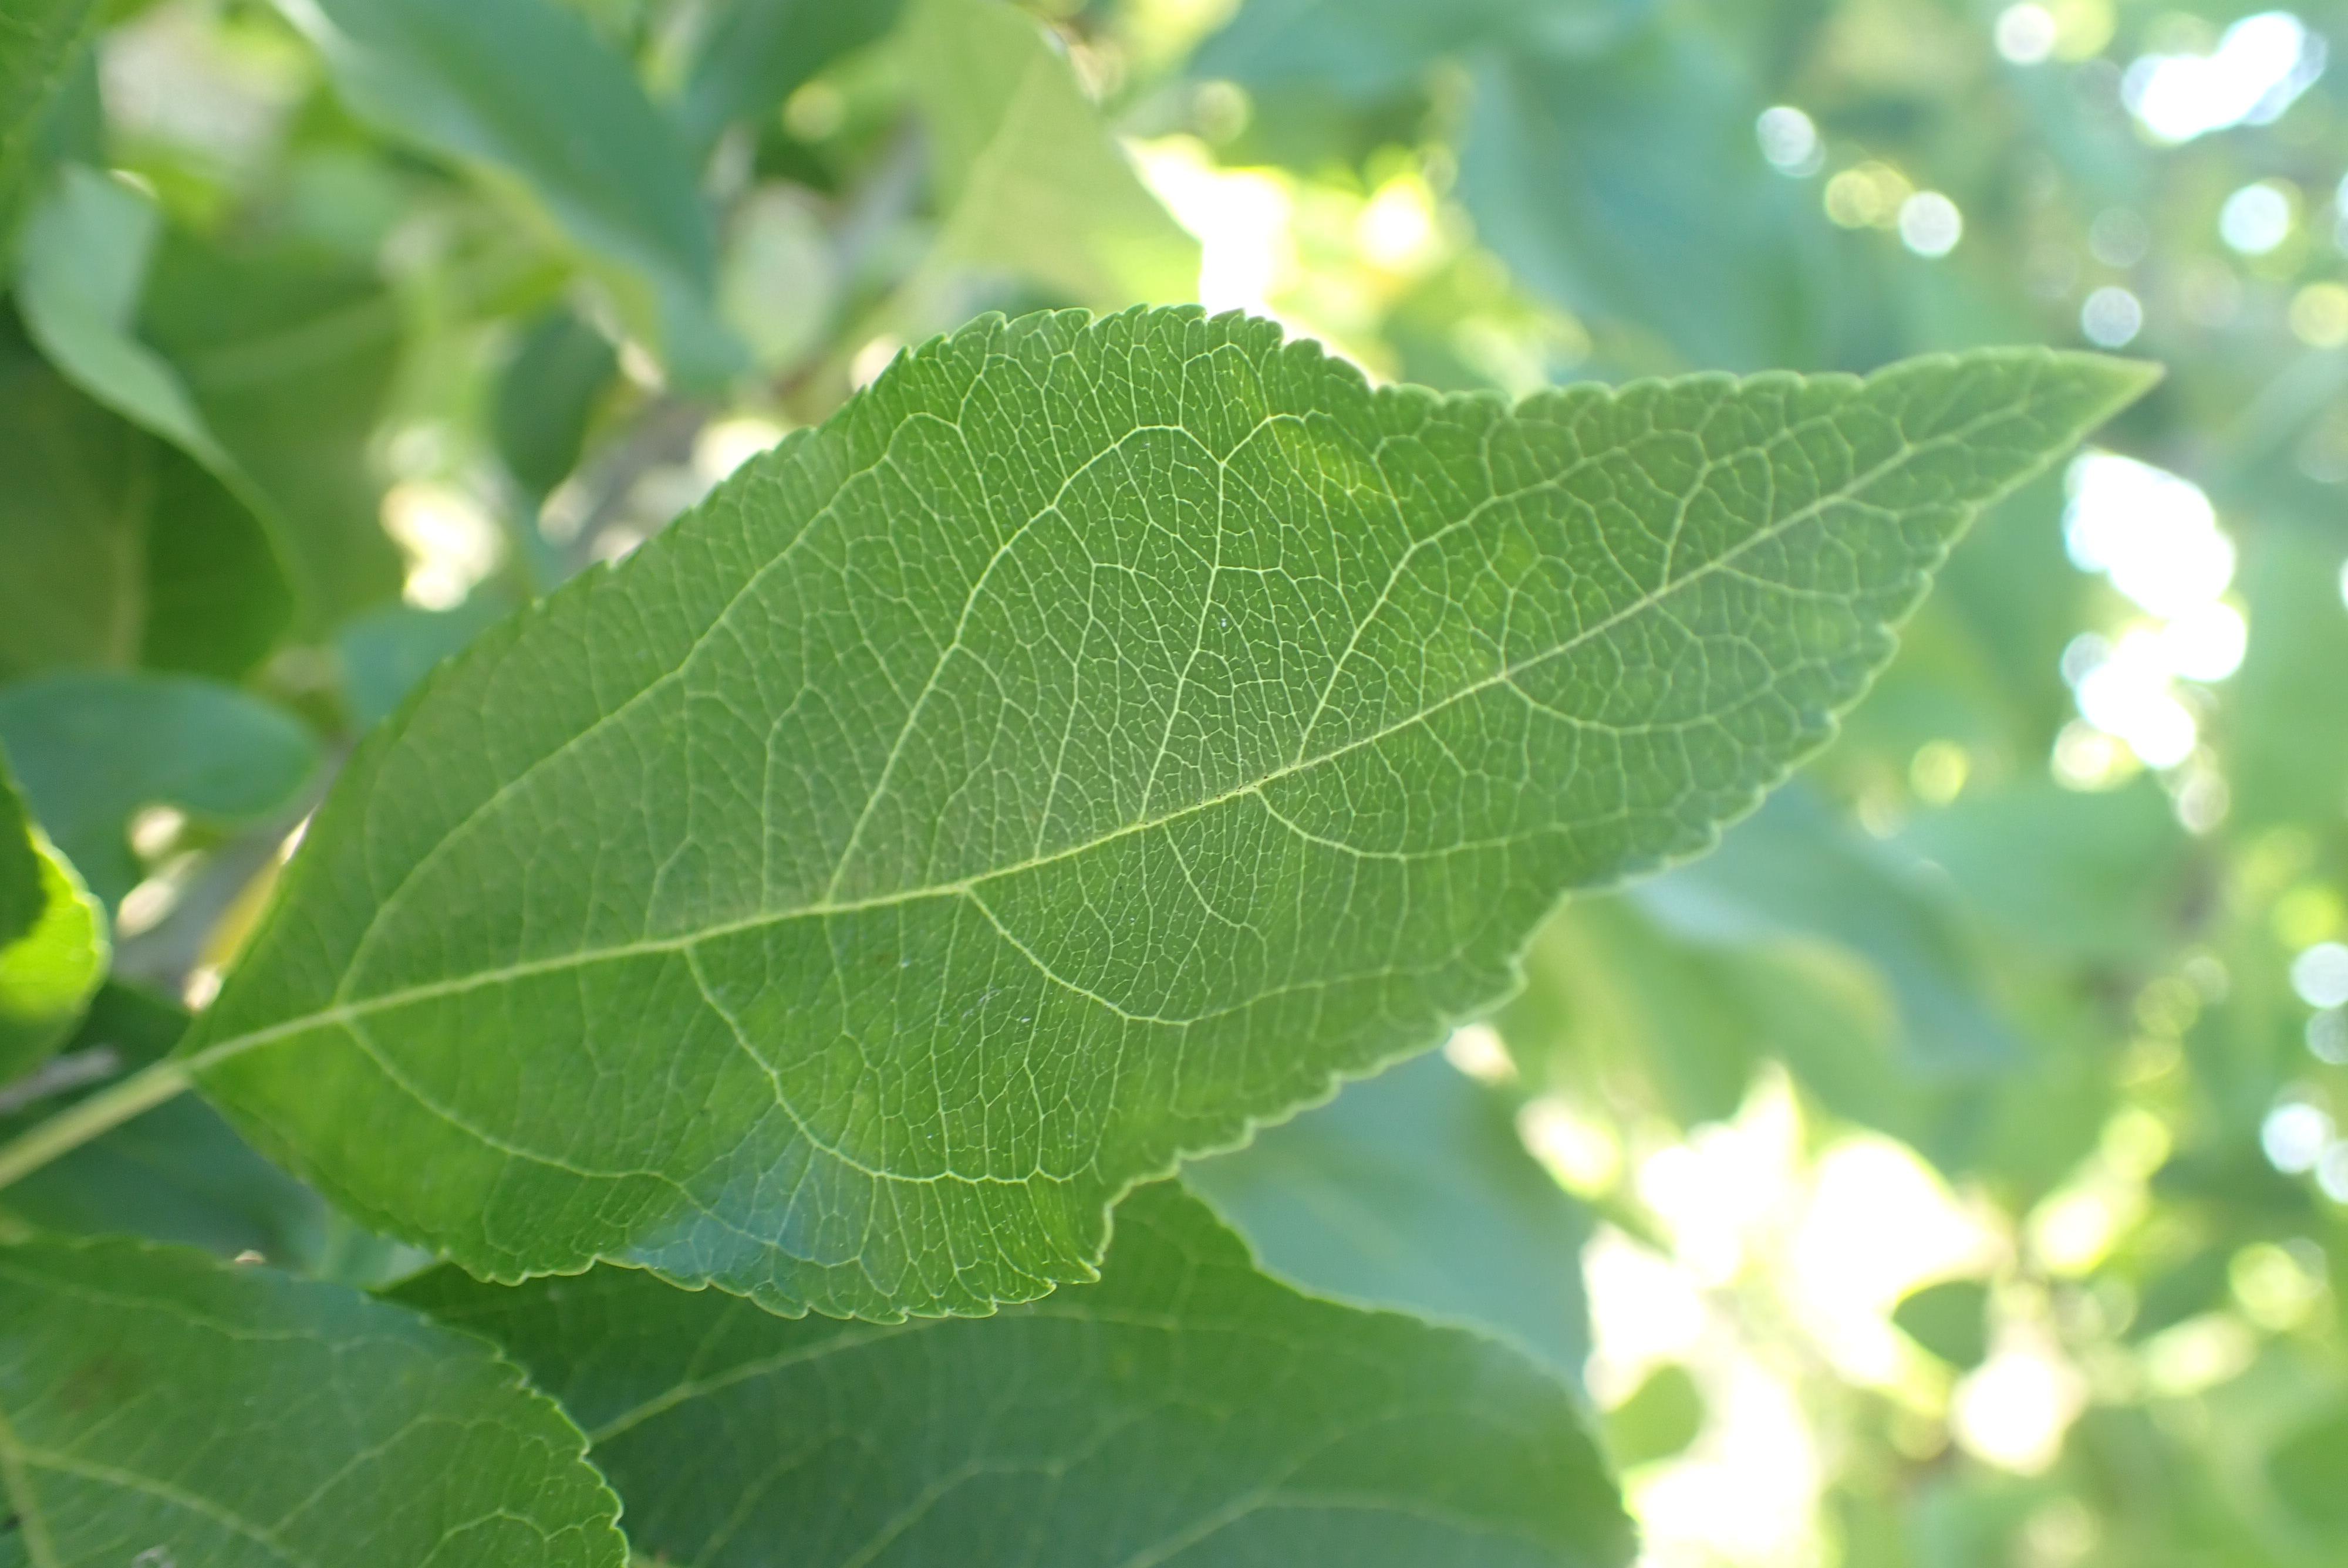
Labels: healthy